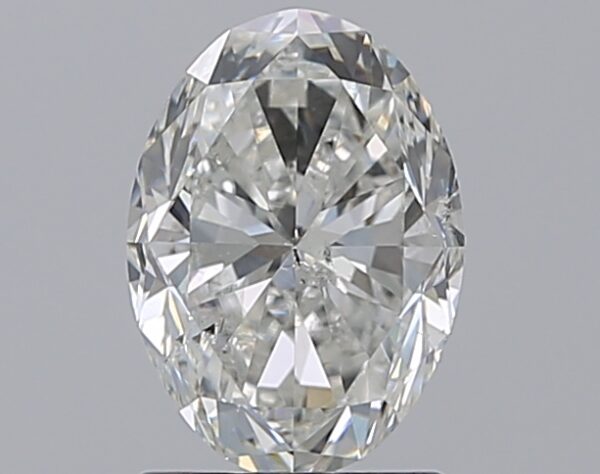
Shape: oval
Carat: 1.51
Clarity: SI2
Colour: G
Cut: GD
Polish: EX
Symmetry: VG
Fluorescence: N
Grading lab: GIA
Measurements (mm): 8.52 x 6.12 x 4.2